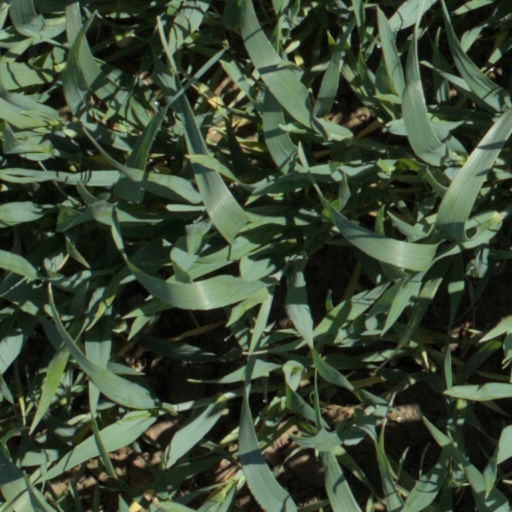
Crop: wheat